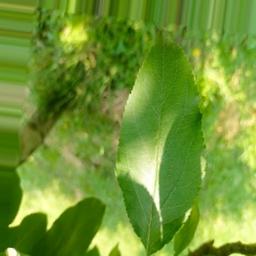
Label: Healthy